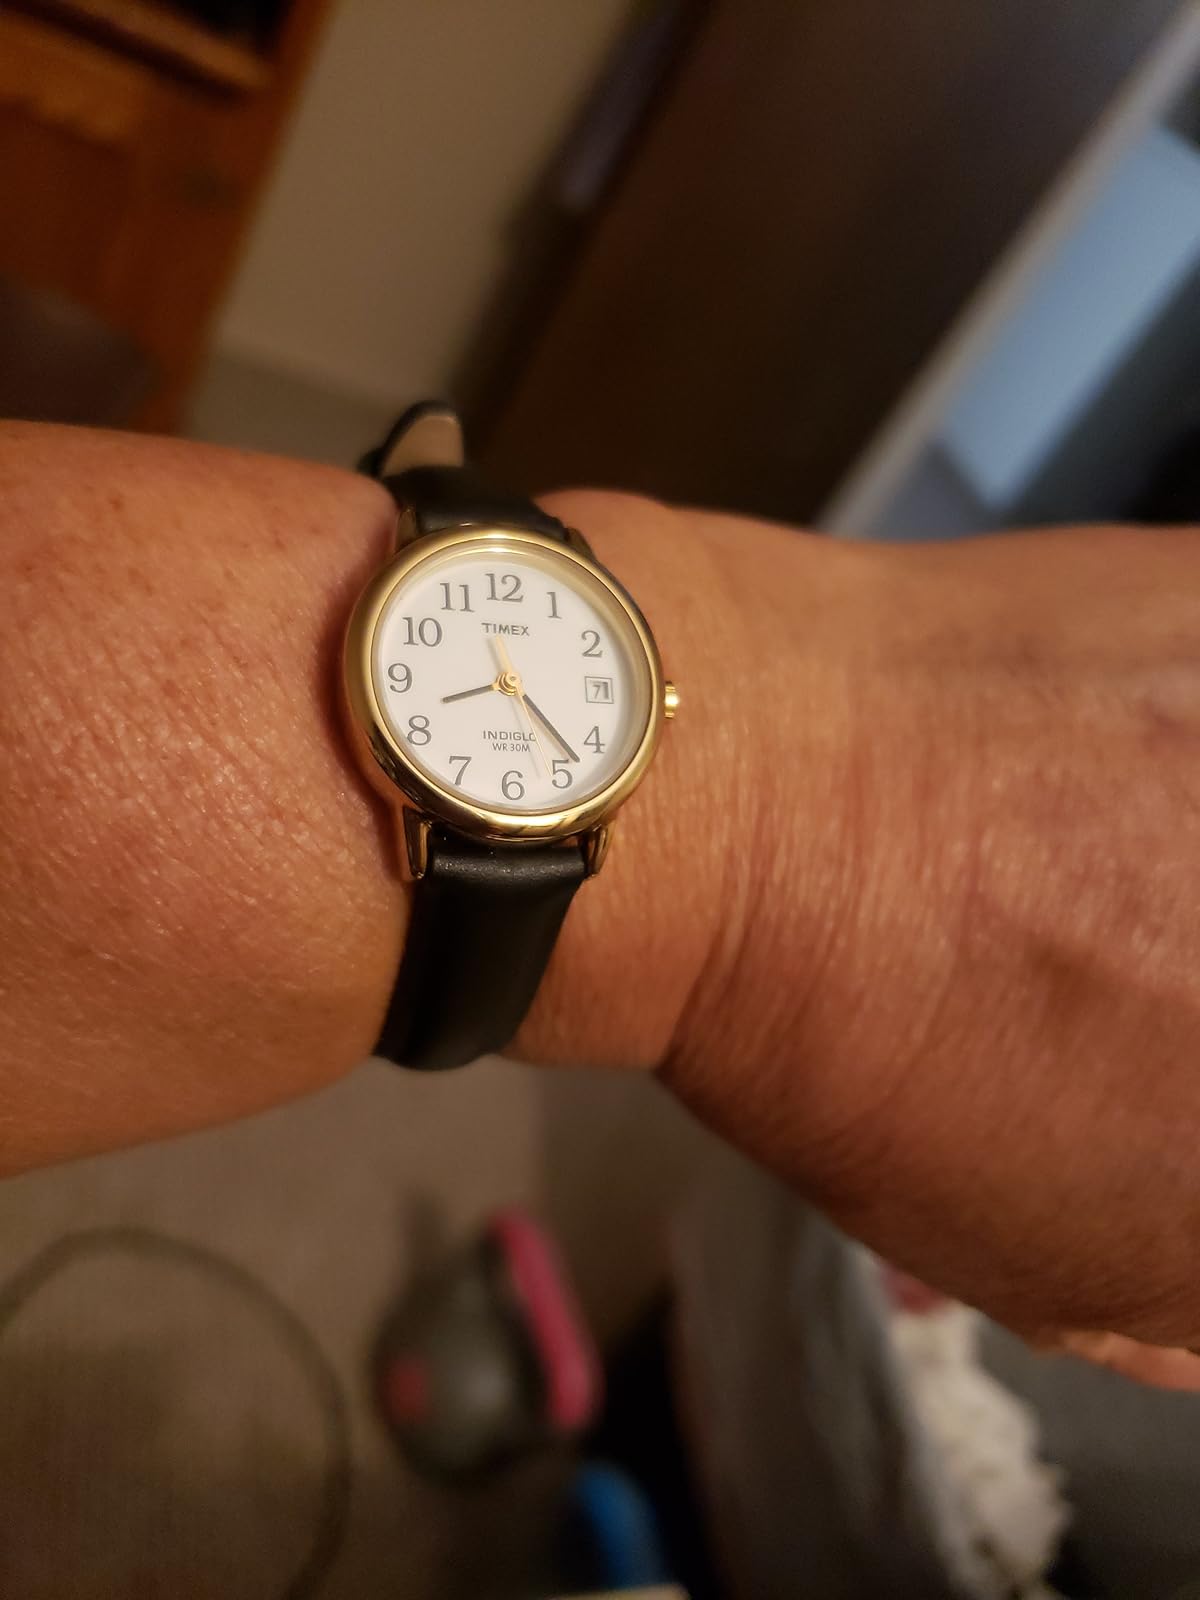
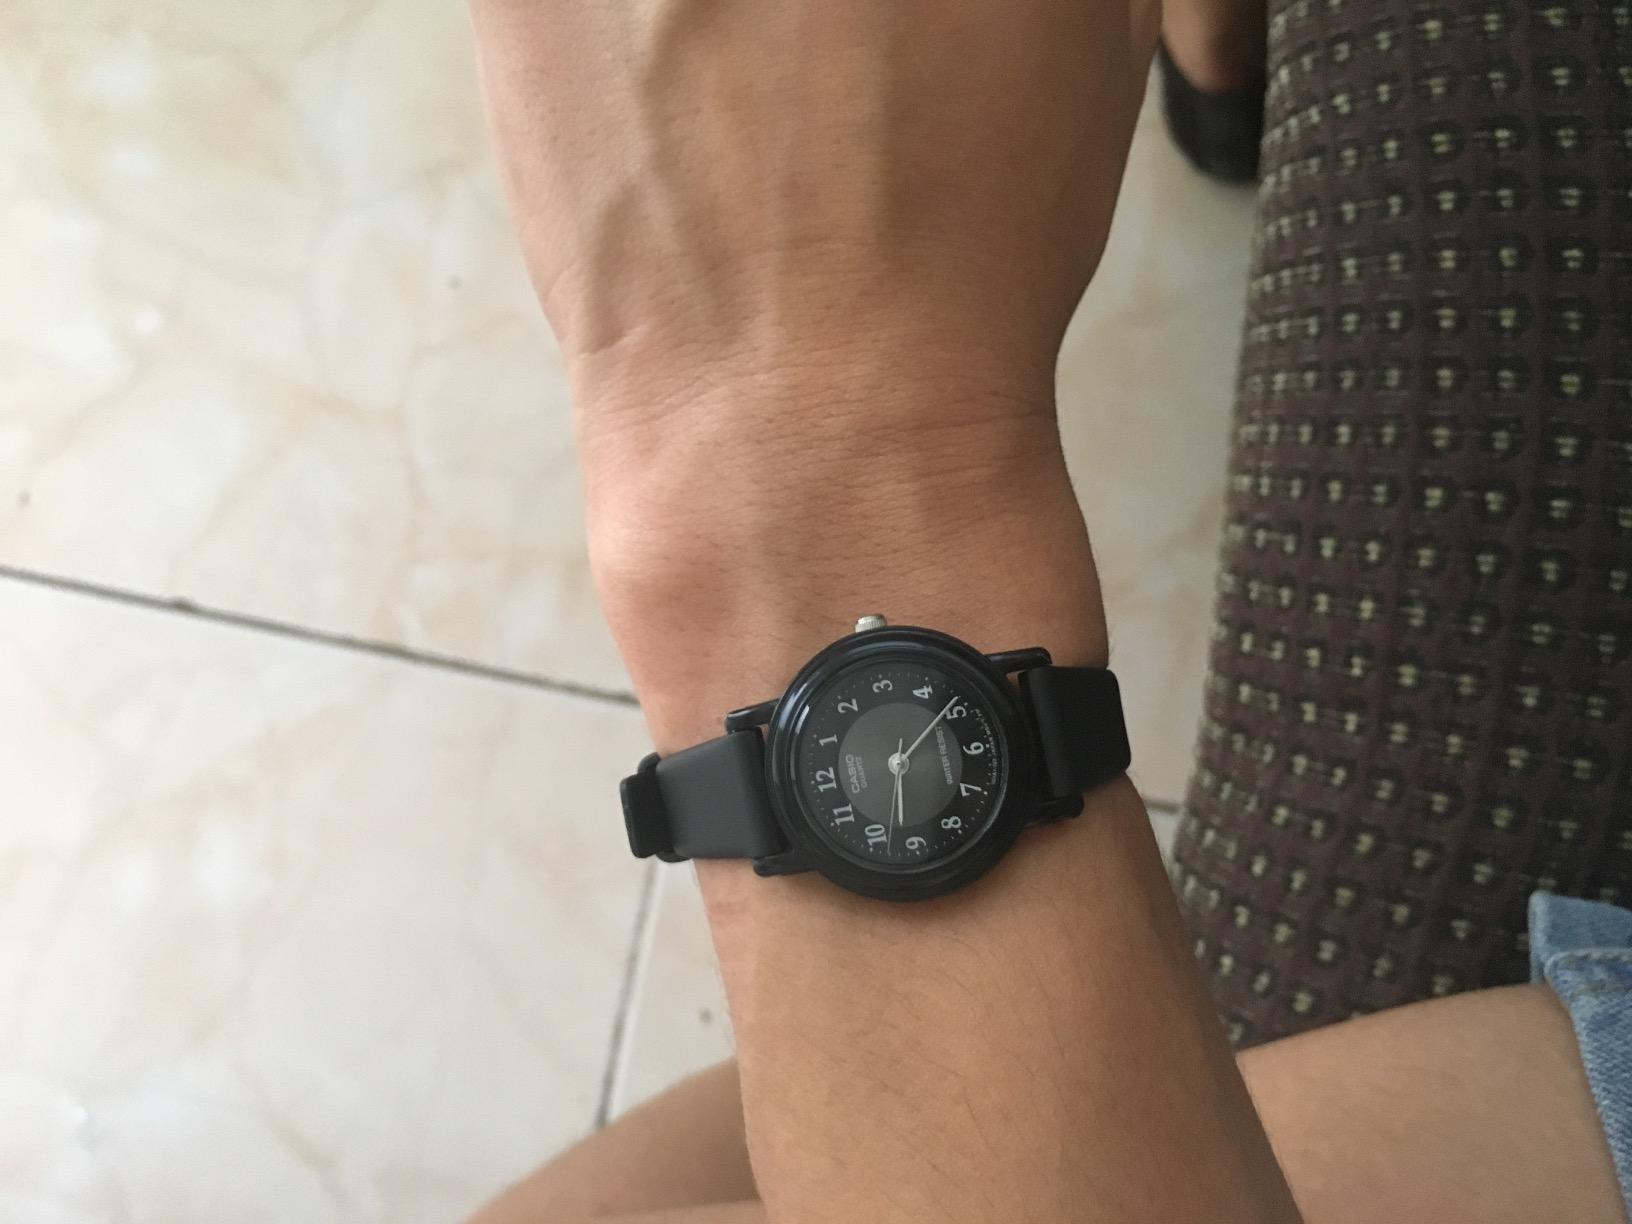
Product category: accessories_watch
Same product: no